Yuichi Nishimura

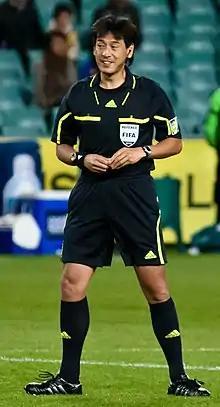
Nishimura refereeing at Australia versus Oman in 2010

is a Japanese football referee. He has refereed in the Japanese J. League Division 1 since 1999 and has been a full international referee for FIFA since 2004.